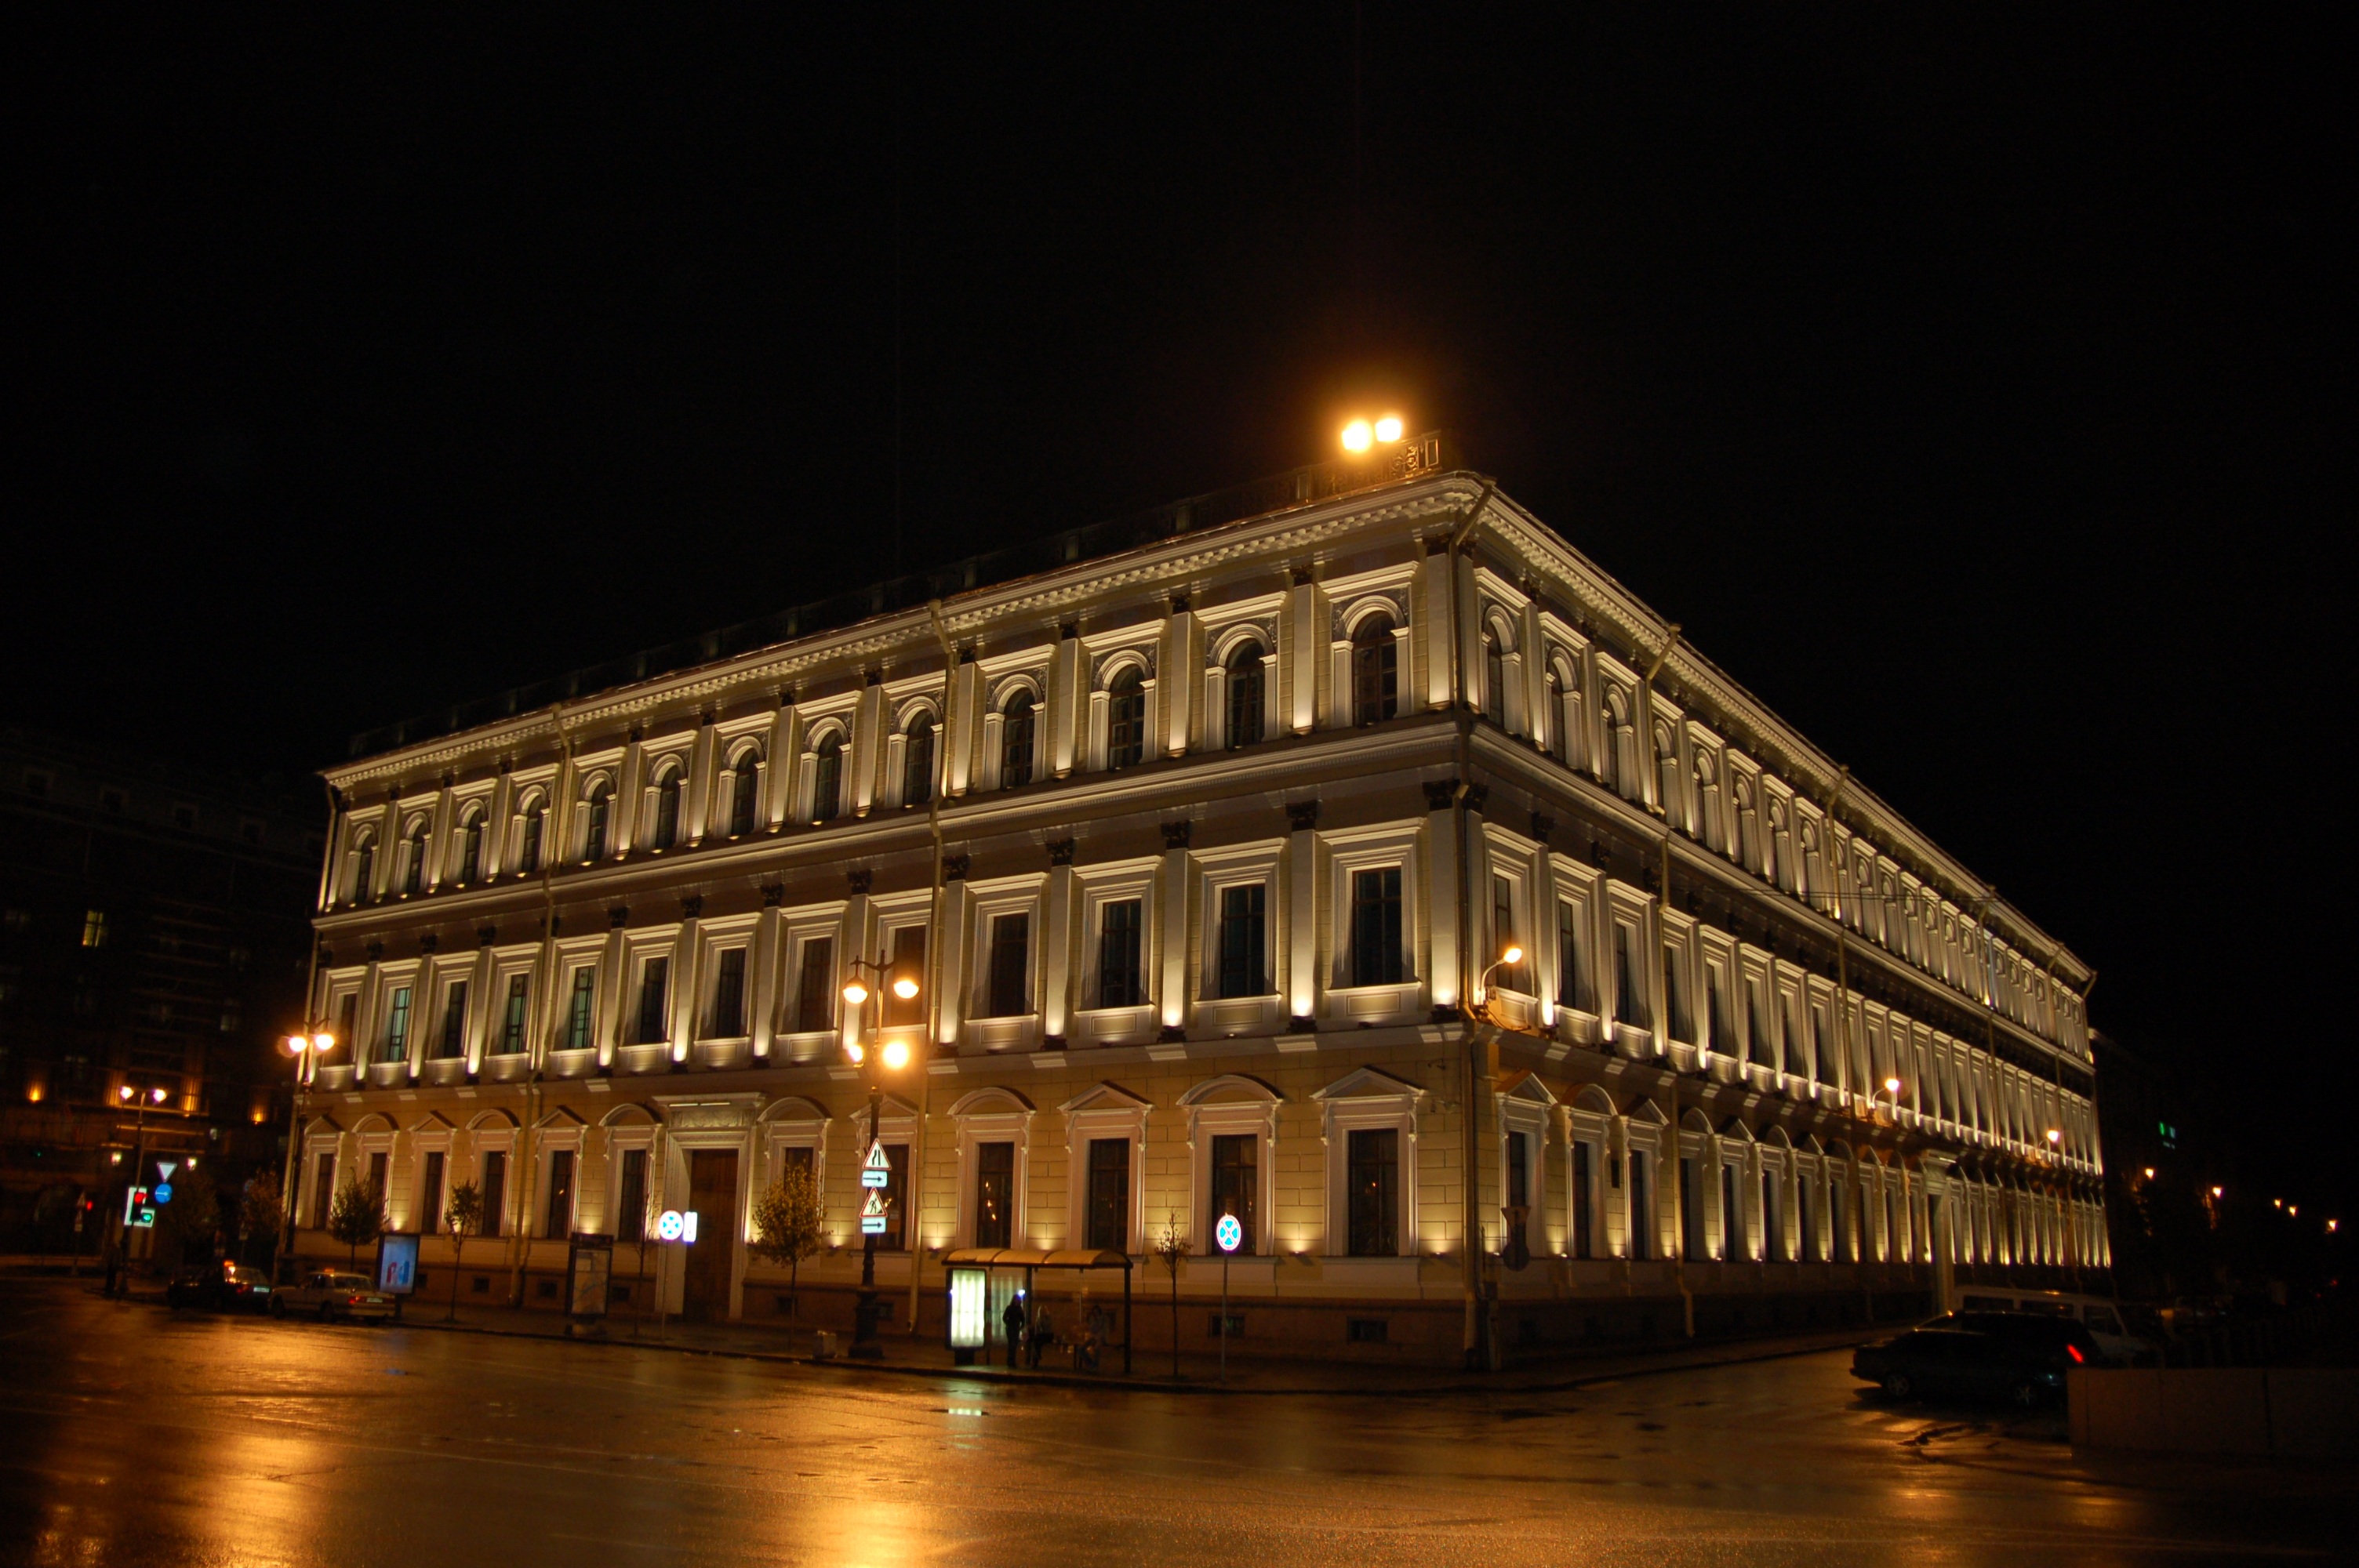
light, street, night, city, cityscape, downtown, travel, evening, reflection, opera house, landmark, darkness, lighting, lights, buildings, russia, st petersburg, human settlement